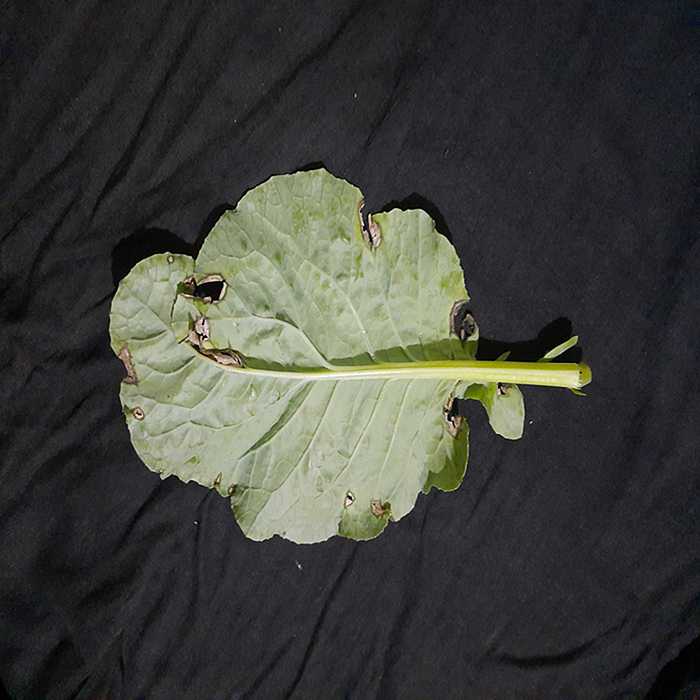
Plant: Cauliflower
Label: Downy mildew